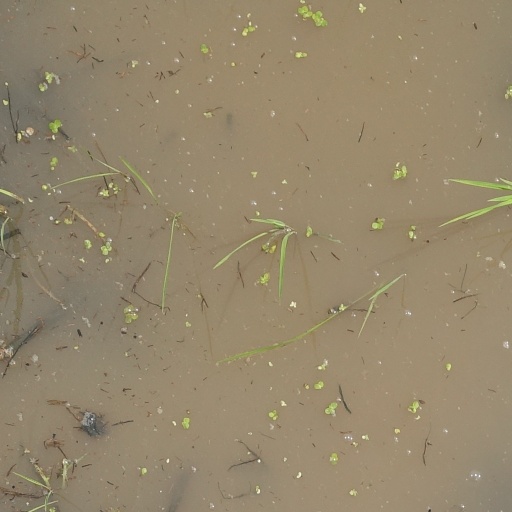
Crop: rice